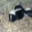
Label: skunk